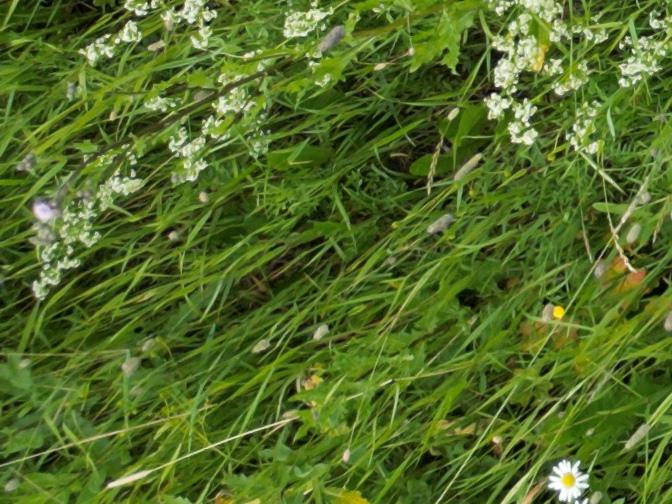
Flowers visible:  daisy flowers, yarrow flowers,  daisy flowers, yarrow flowers, yarrow flowers, yarrow flowers, yarrow flowers